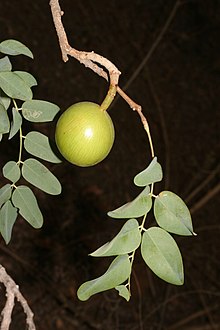
Lii de mi ngi mel ni garabug pomme las koy wax. Garab gi nag maa ngi ciy gis xob yu wert, doom bii nag doom bu wert bii xam naa ni doomub pomme moom la war a doon yaakaar naa.